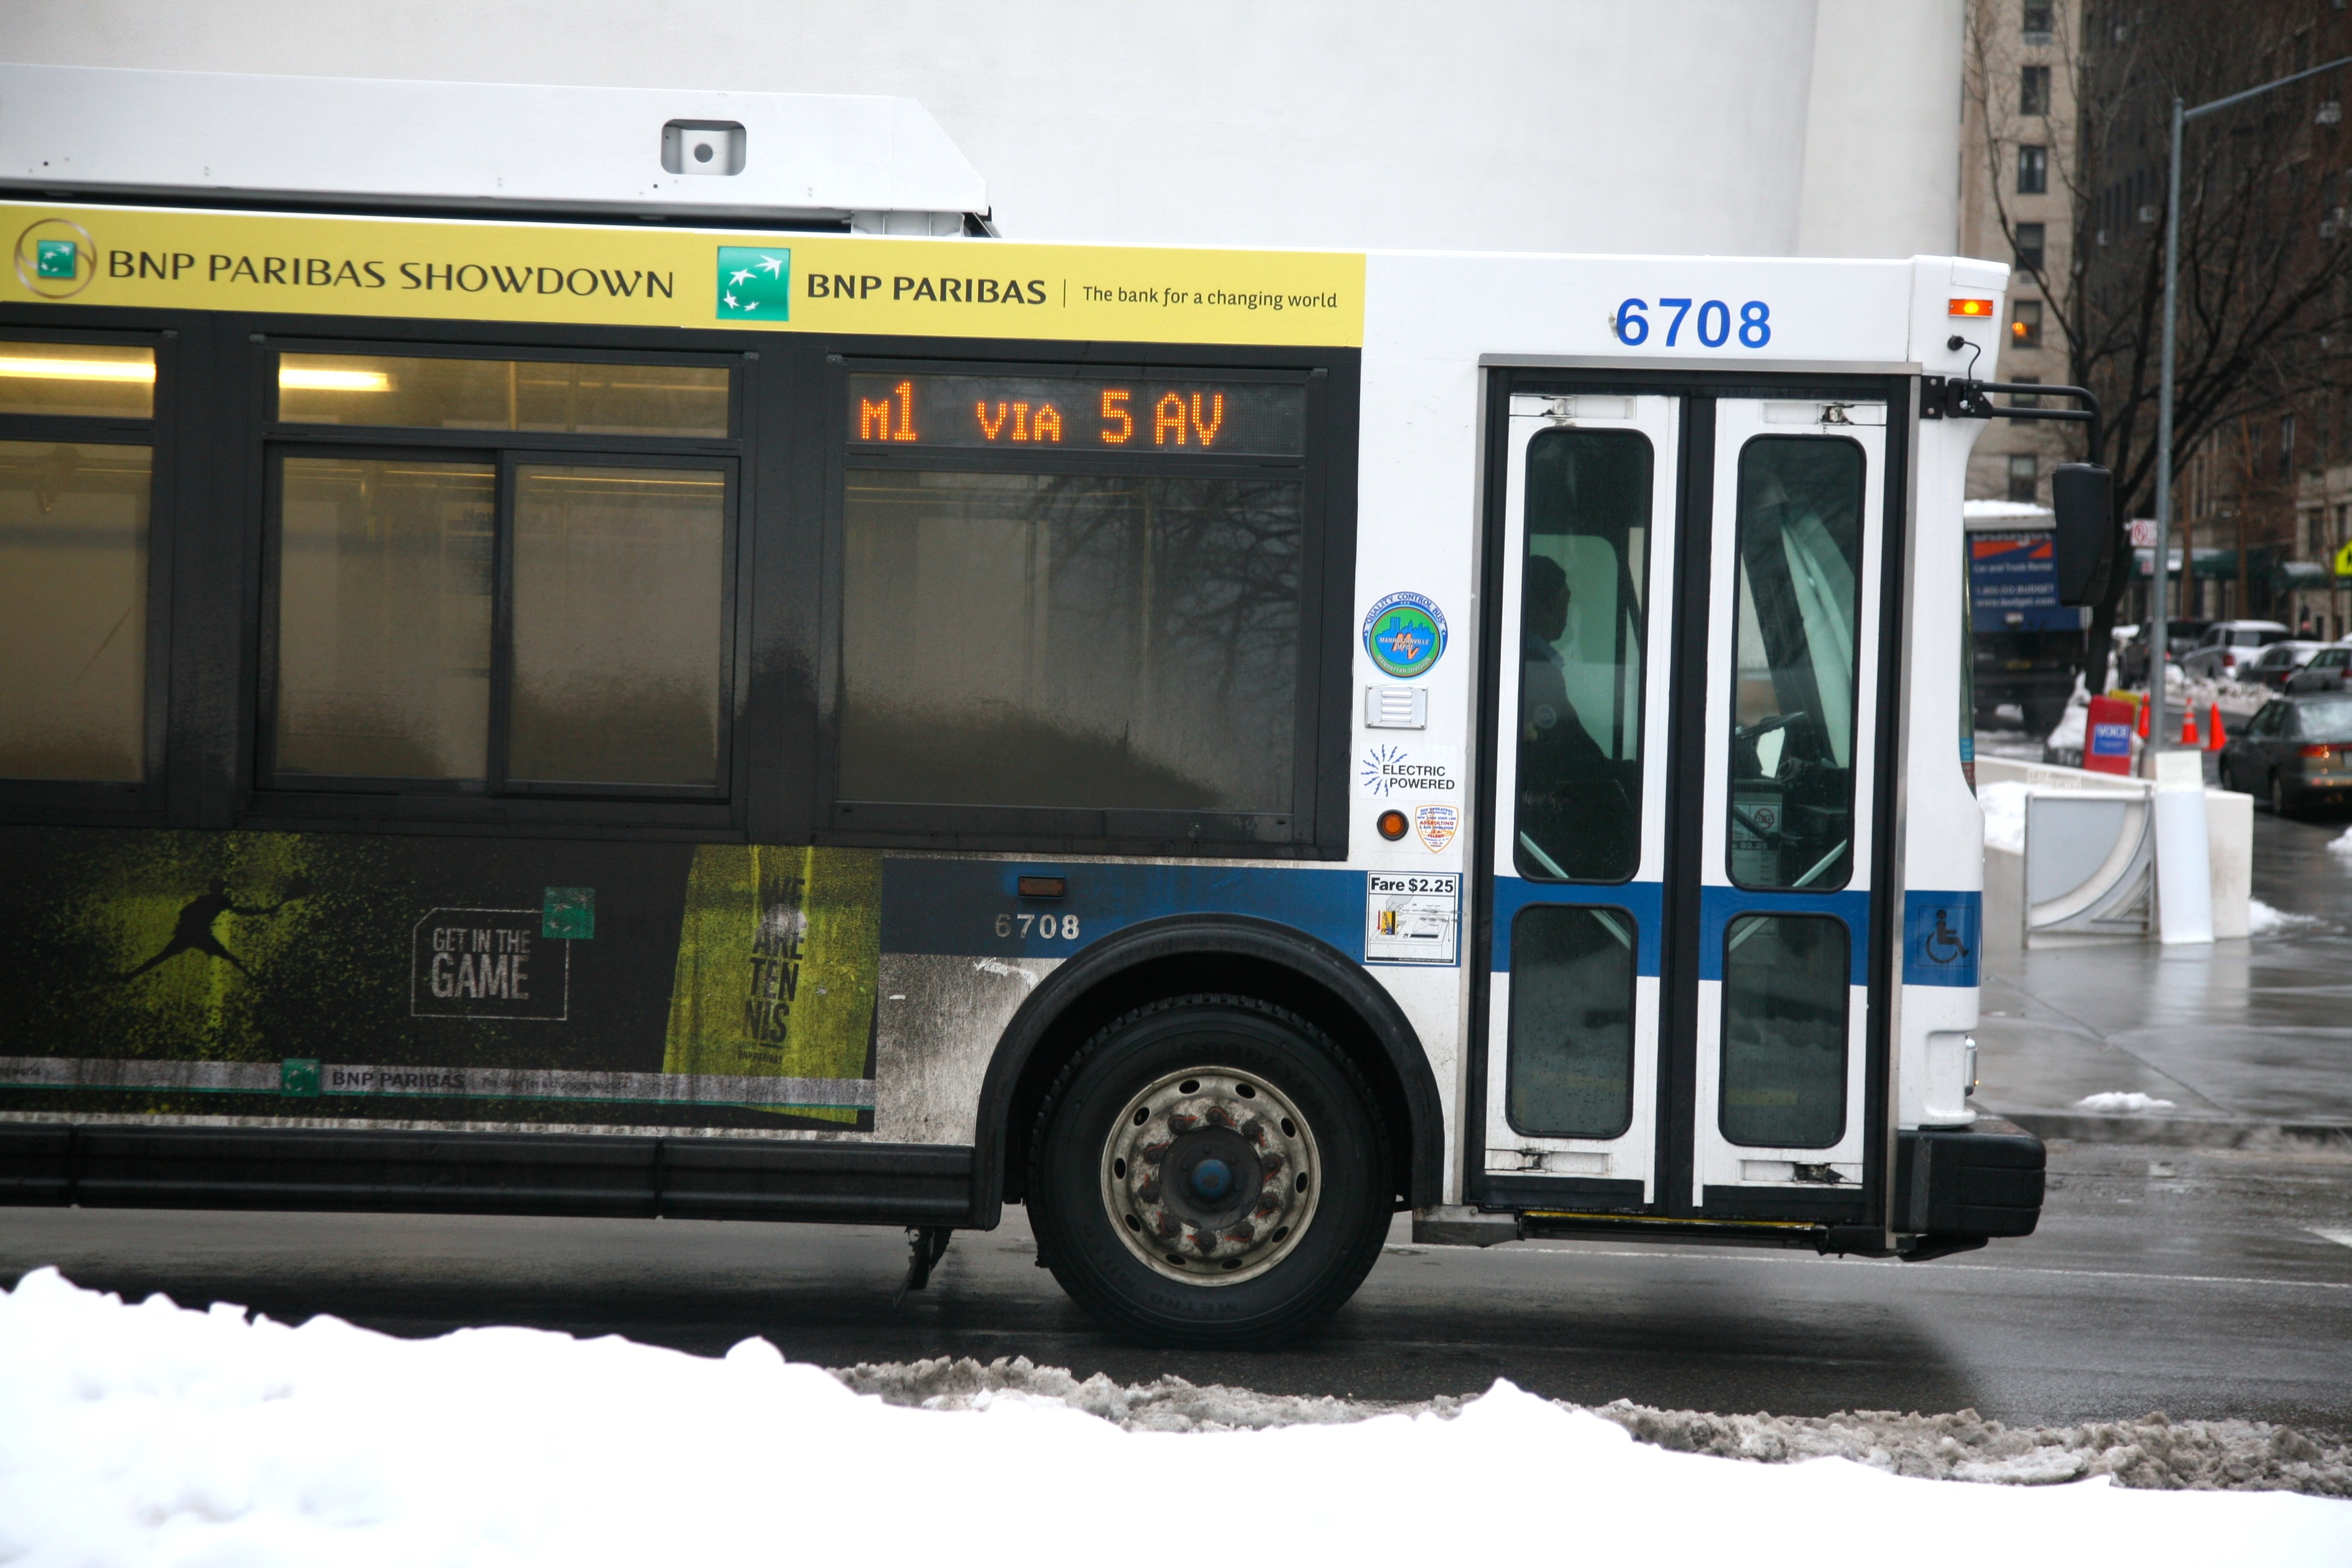
transport, vehicle, public transport, bus, mode of transport